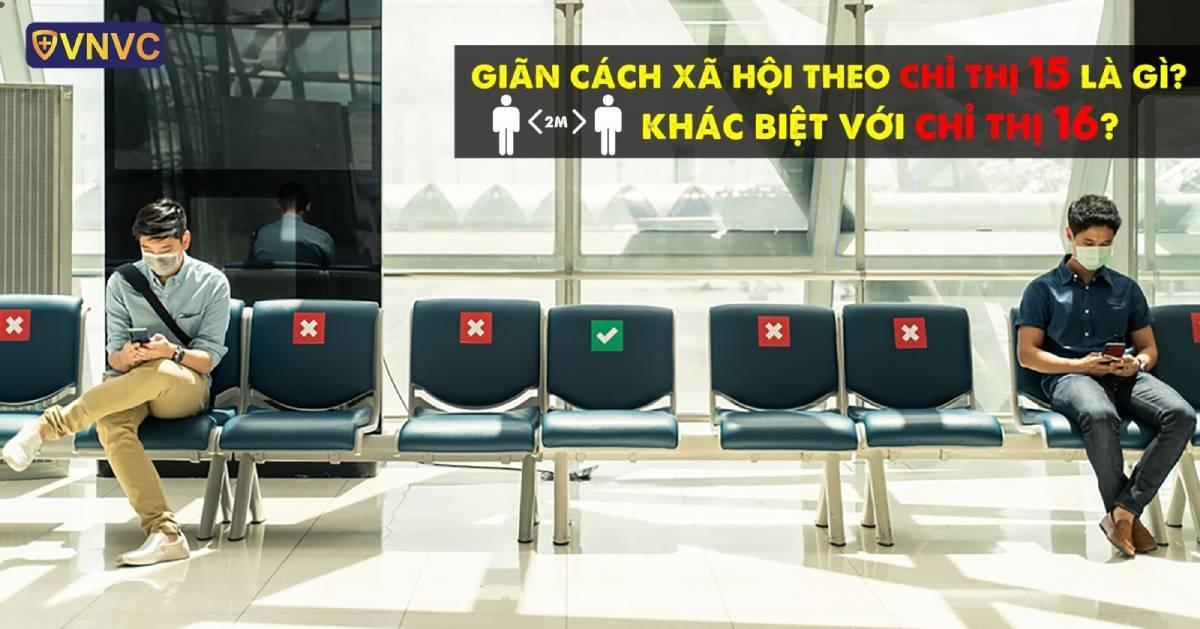
có năm chiếc ghế ở giữa hai chàng trai này